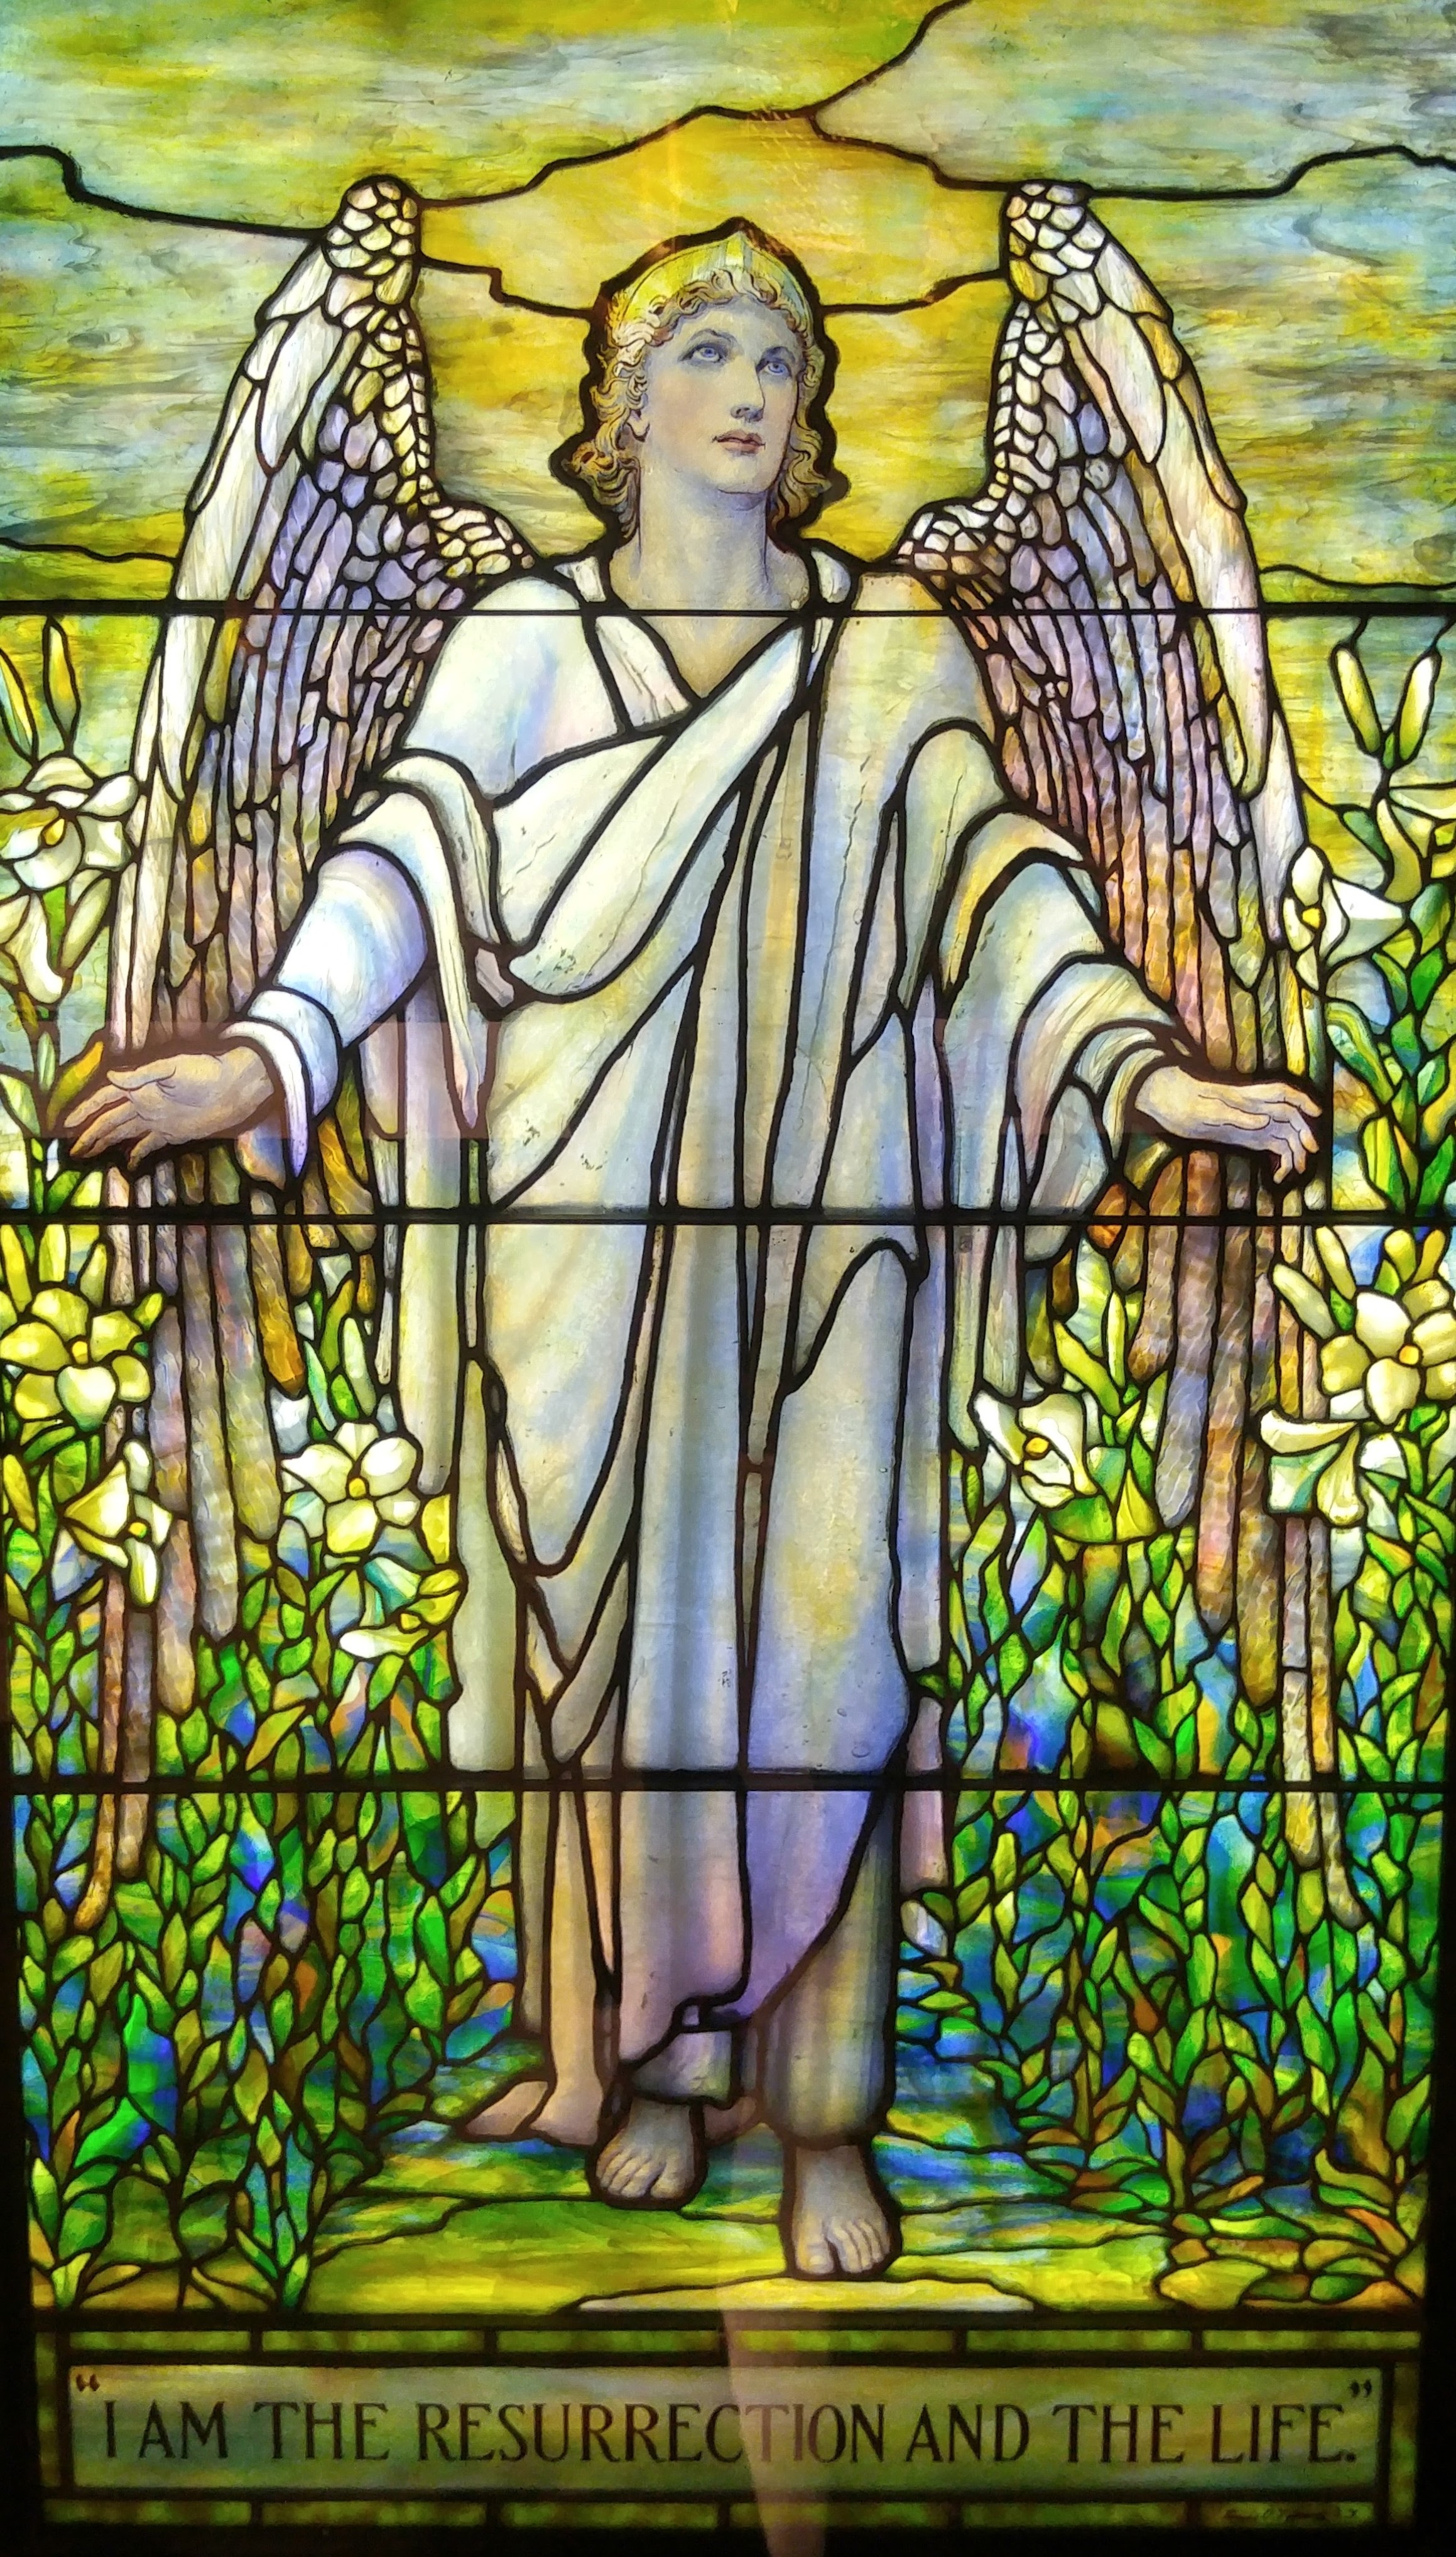
light, window, glass, christian, material, stained glass, religious, angel, art, stained, stained glass window